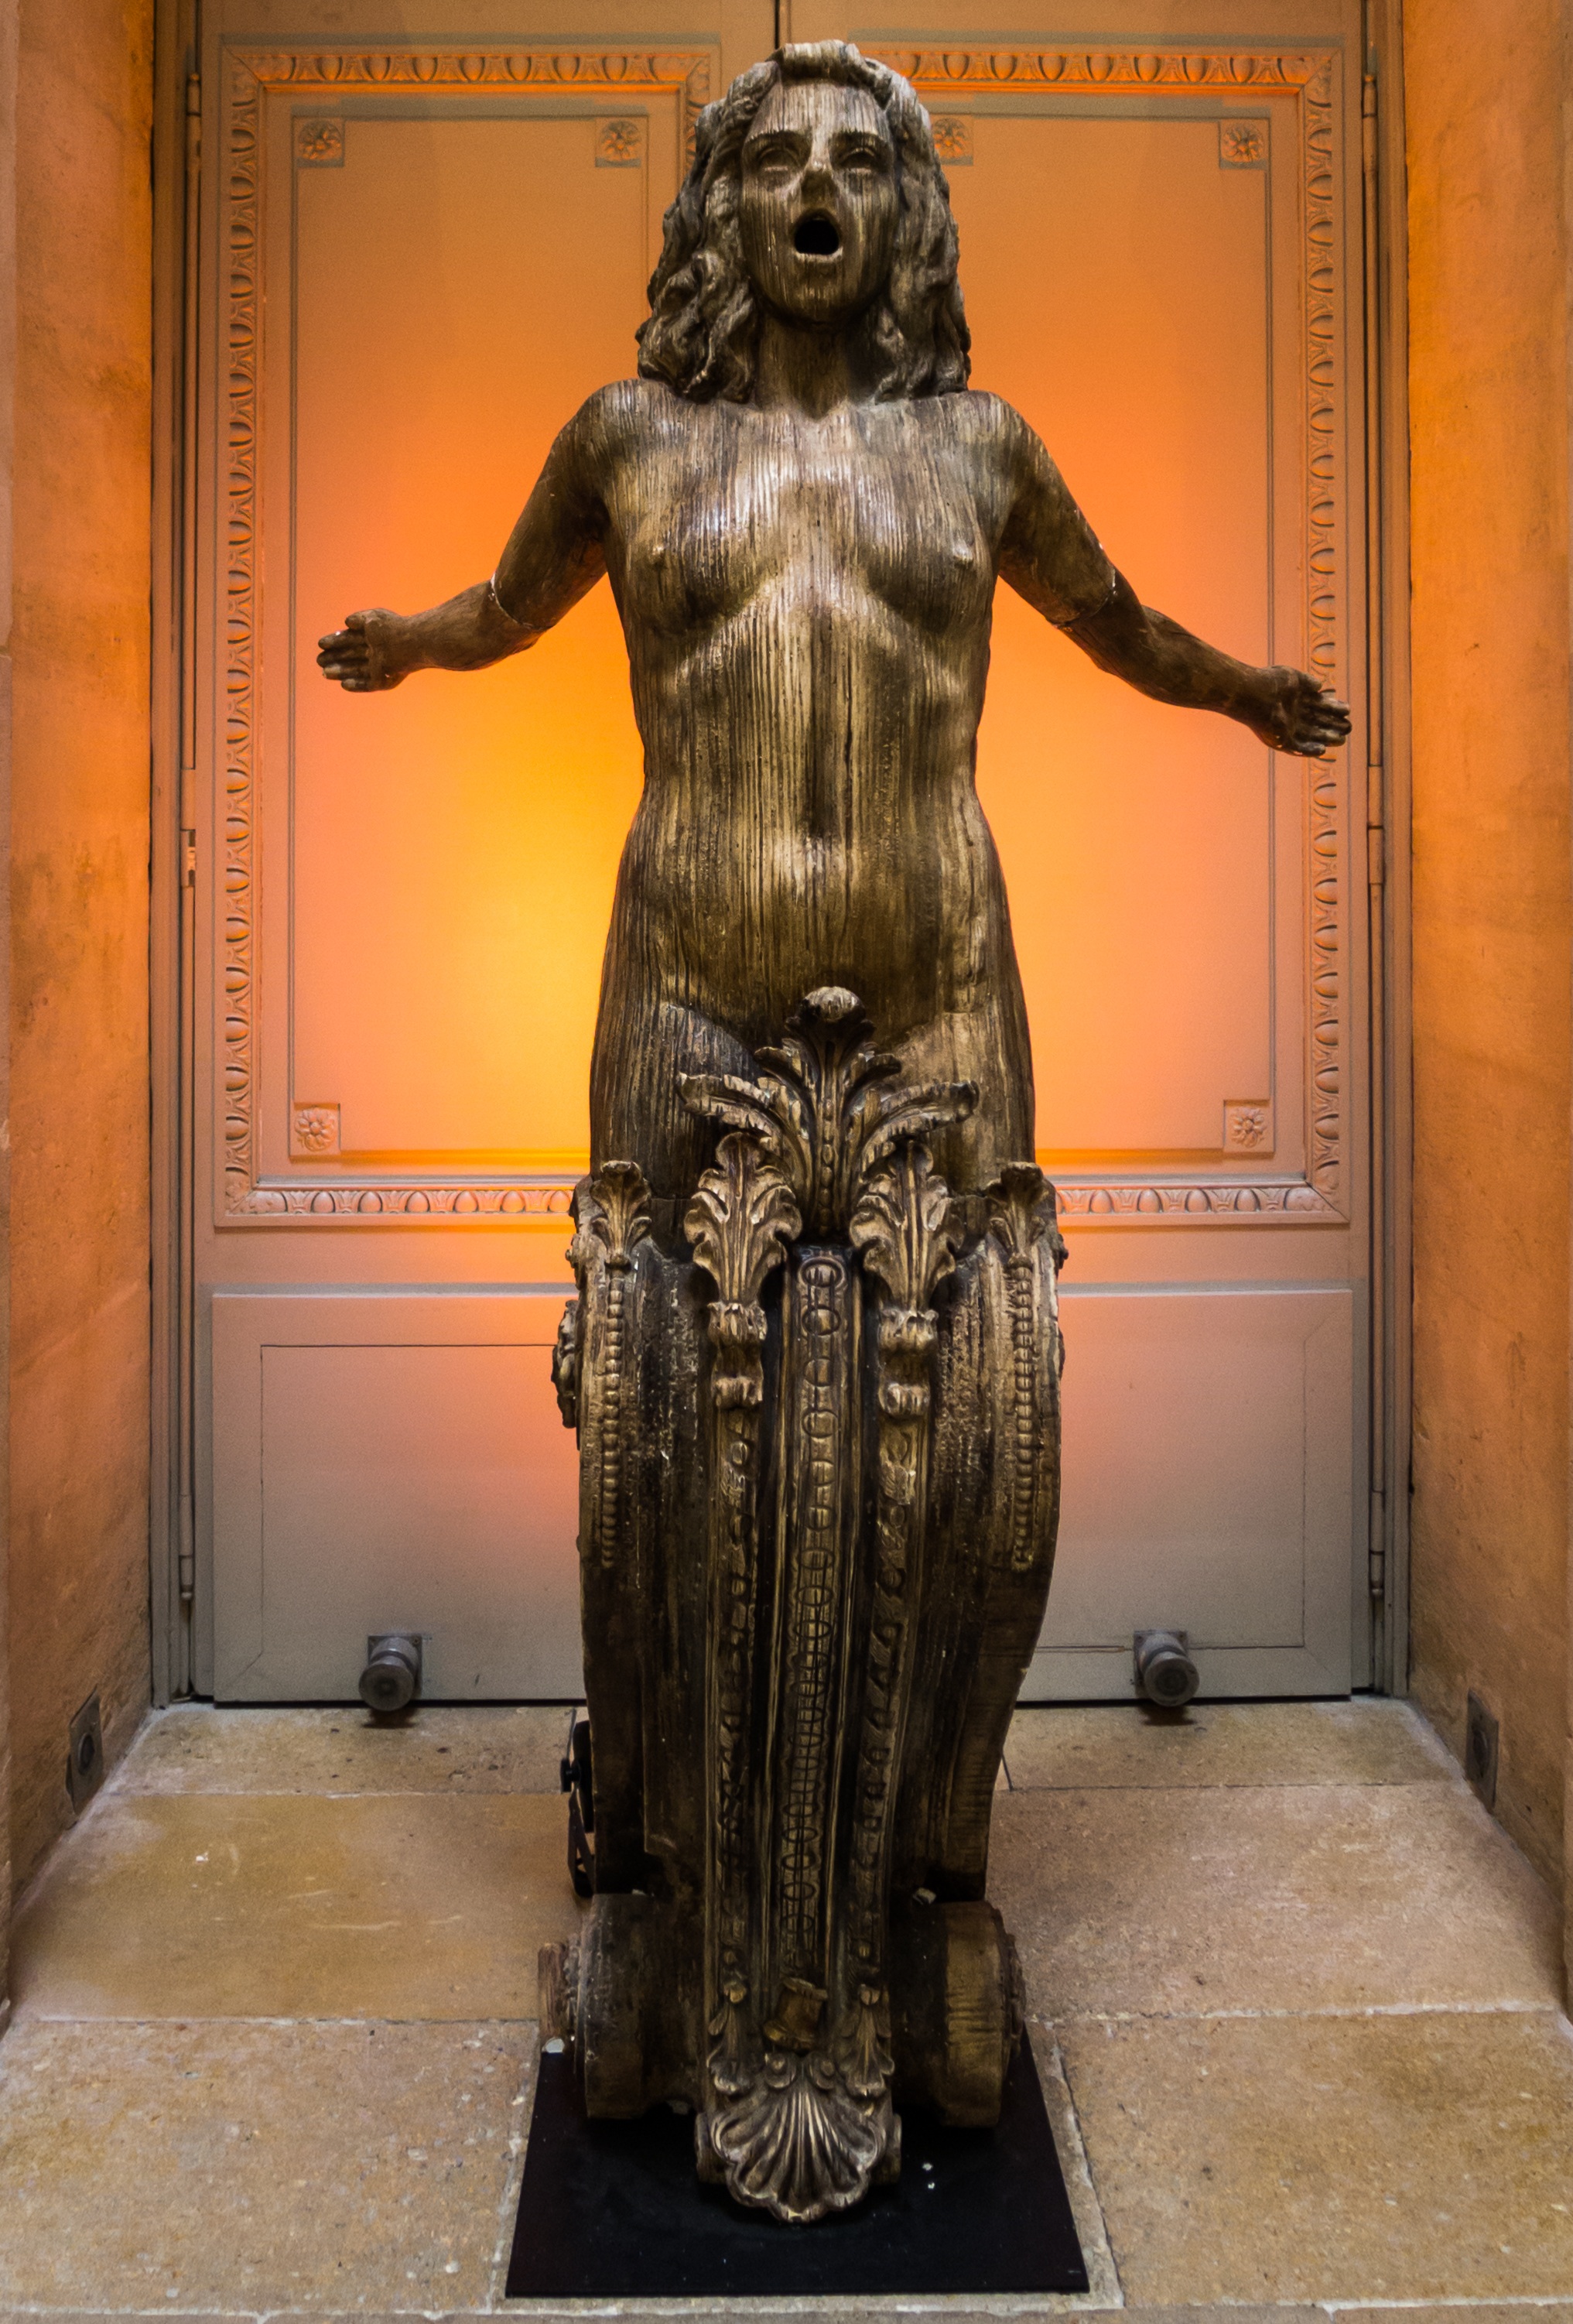
light, wood, boat, monument, france, statue, color, door, sculpture, theatre, art, figure, temple, beautiful, tourist attraction, carving, goddess, ancient history